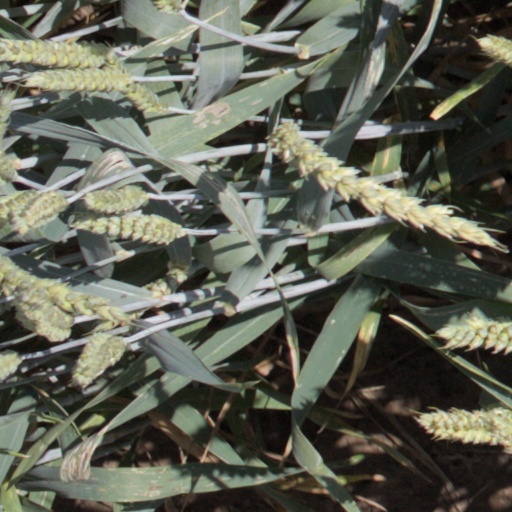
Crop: wheat